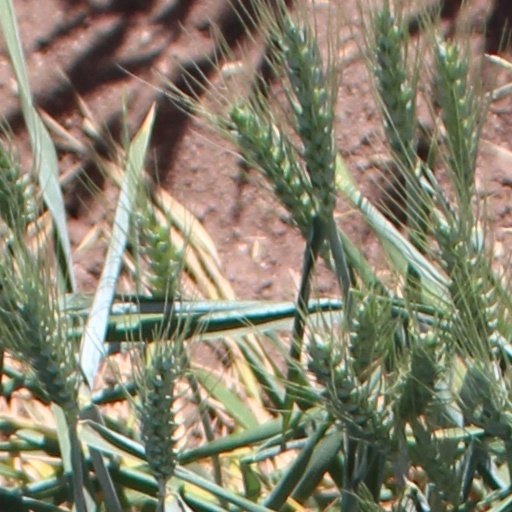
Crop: wheat